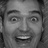
Emotion: happy